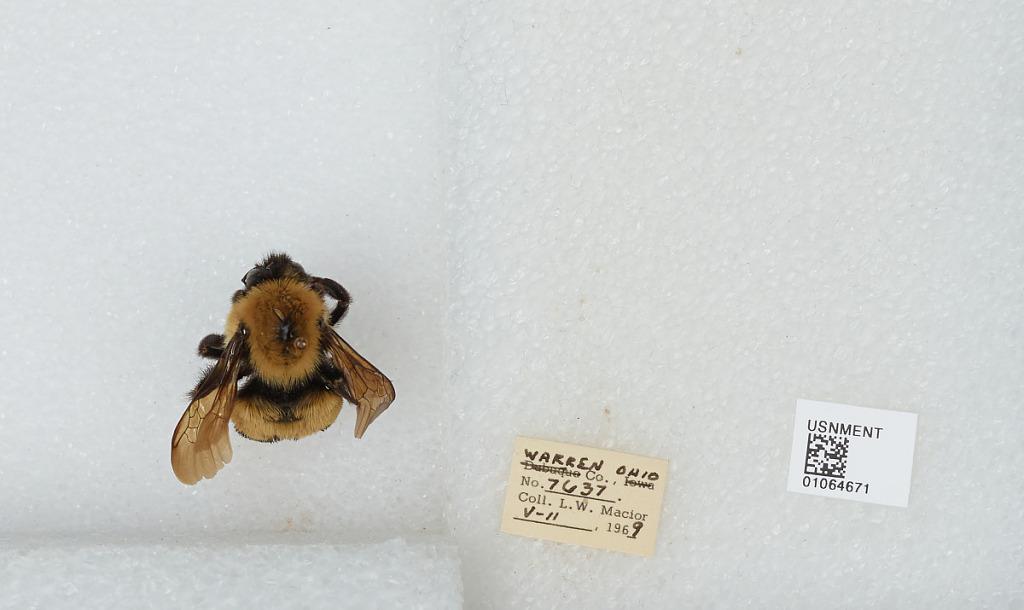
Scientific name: Bombus (Bombus) affinis Cresson
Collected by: L. Macior
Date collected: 1969-5-11
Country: United States
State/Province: Ohio
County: Warren
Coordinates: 39.4242, -84.1856